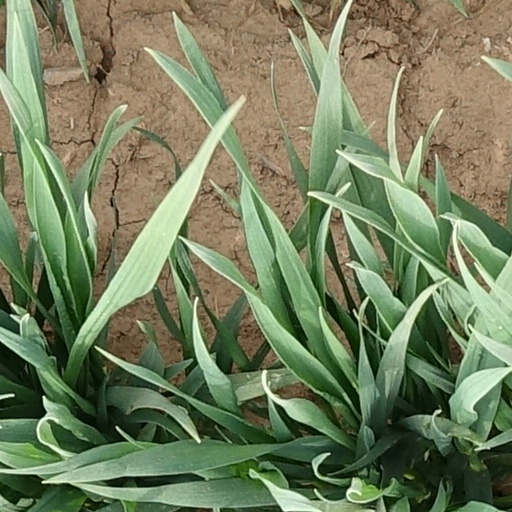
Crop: wheat